Norway at the 2010 Winter Paralympics

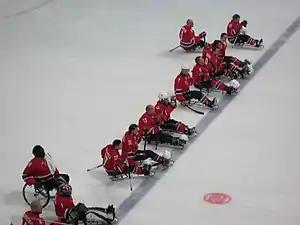
Norway's Ice Sledge Hockey team, at the UBC Thunderbird Winter Sports Centre, Vancouver.

The Norwegian sledge hockey team qualified for the 2010 Paralympics by coming in second place at the 2009 IPC Ice Sledge Hockey World Championships.